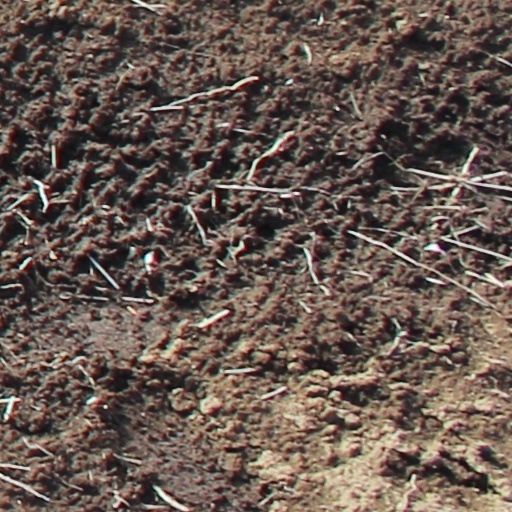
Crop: wheat